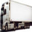
Label: truck